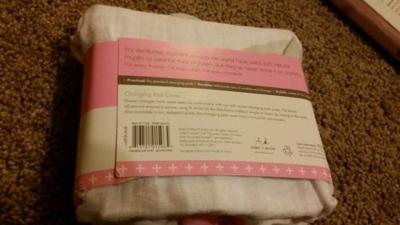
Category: table